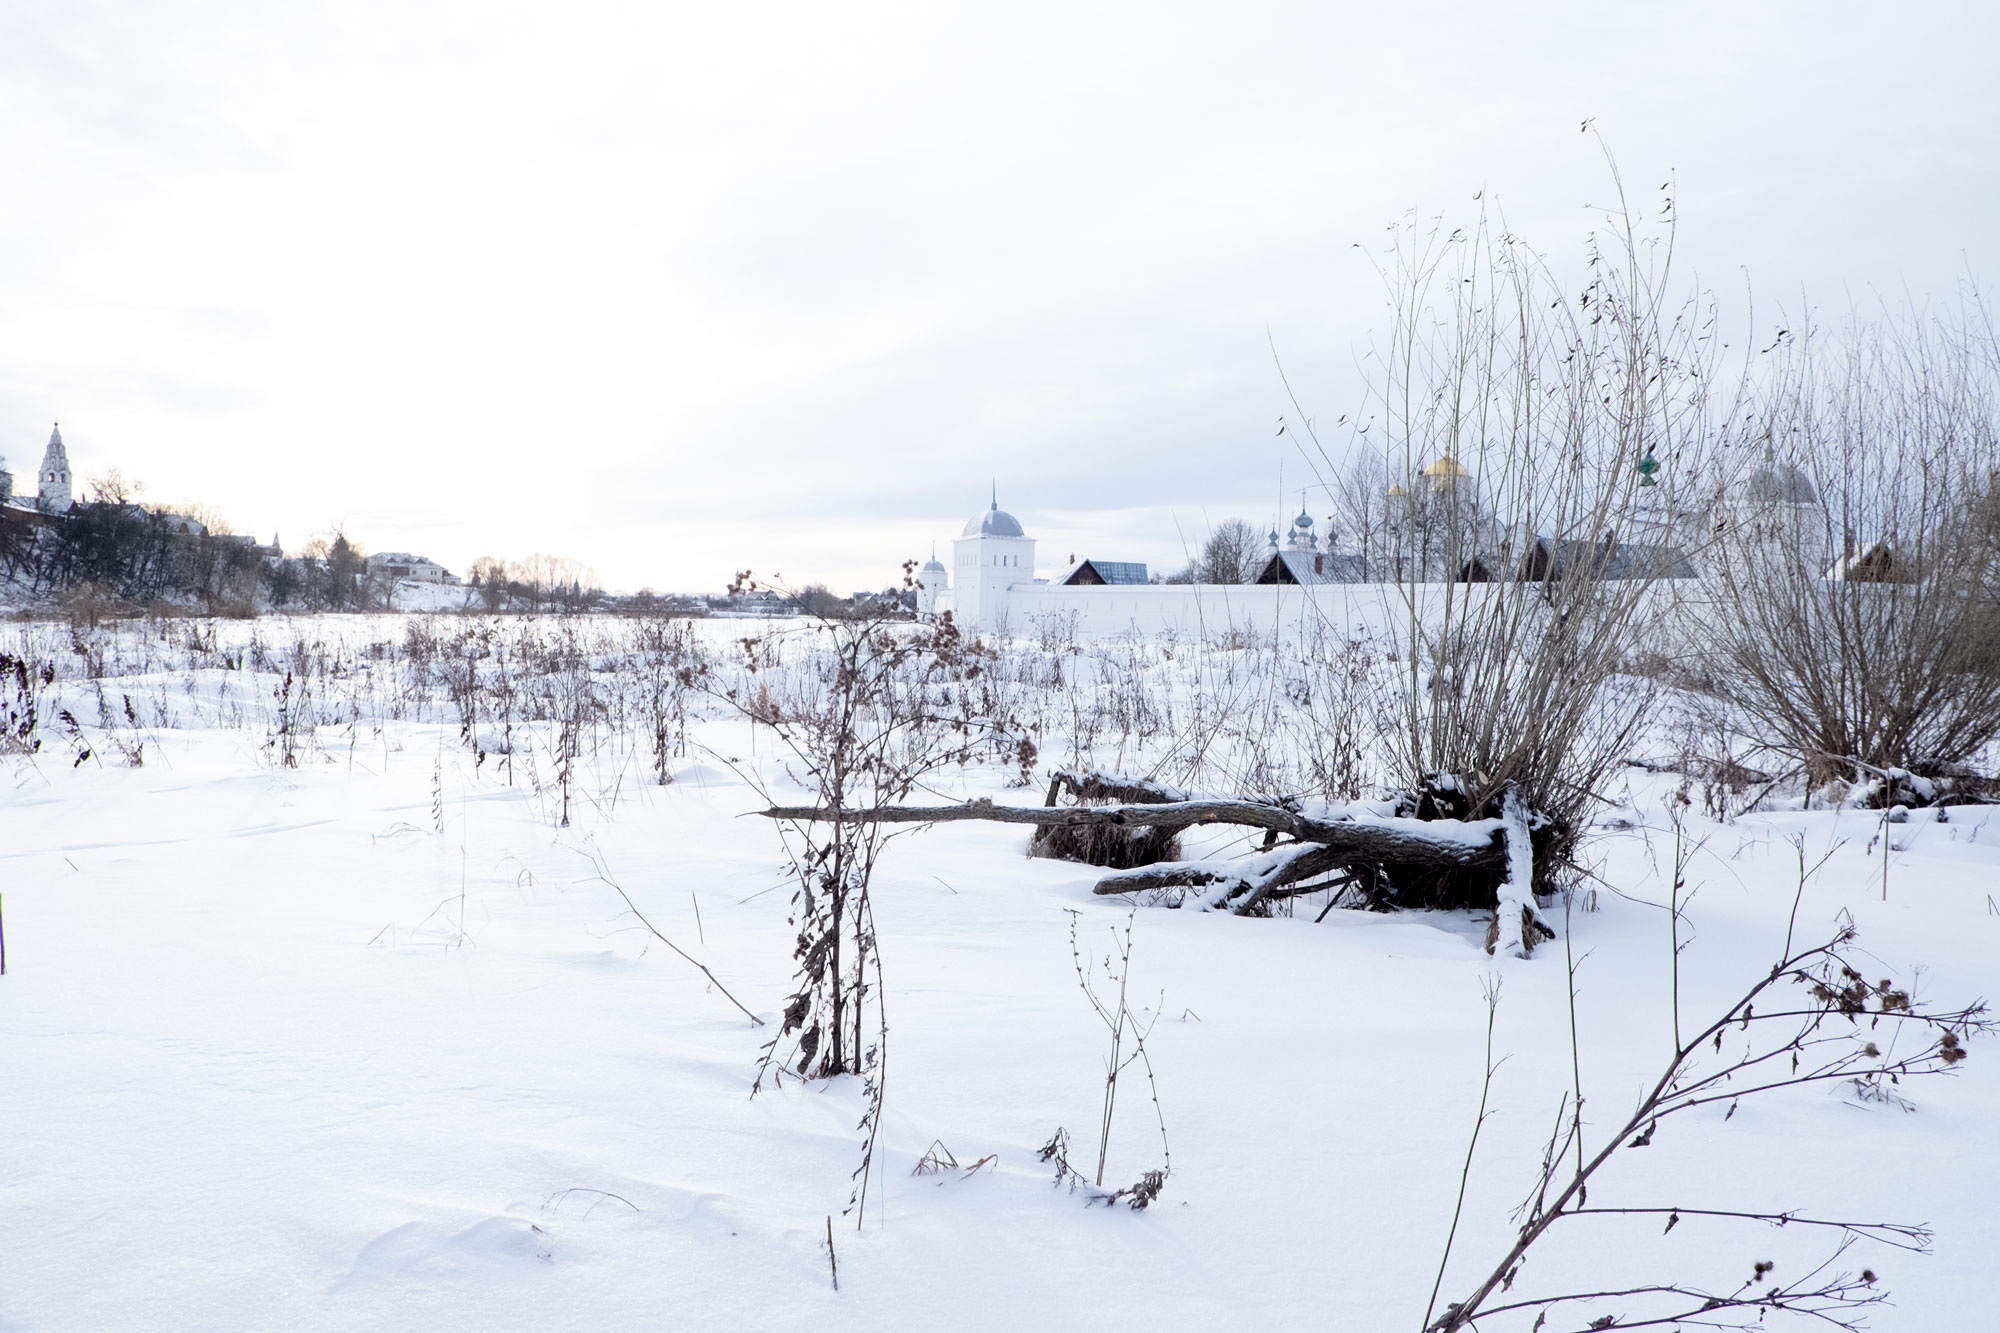
snow, winter, weather, season, blizzard, freezing, winter storm